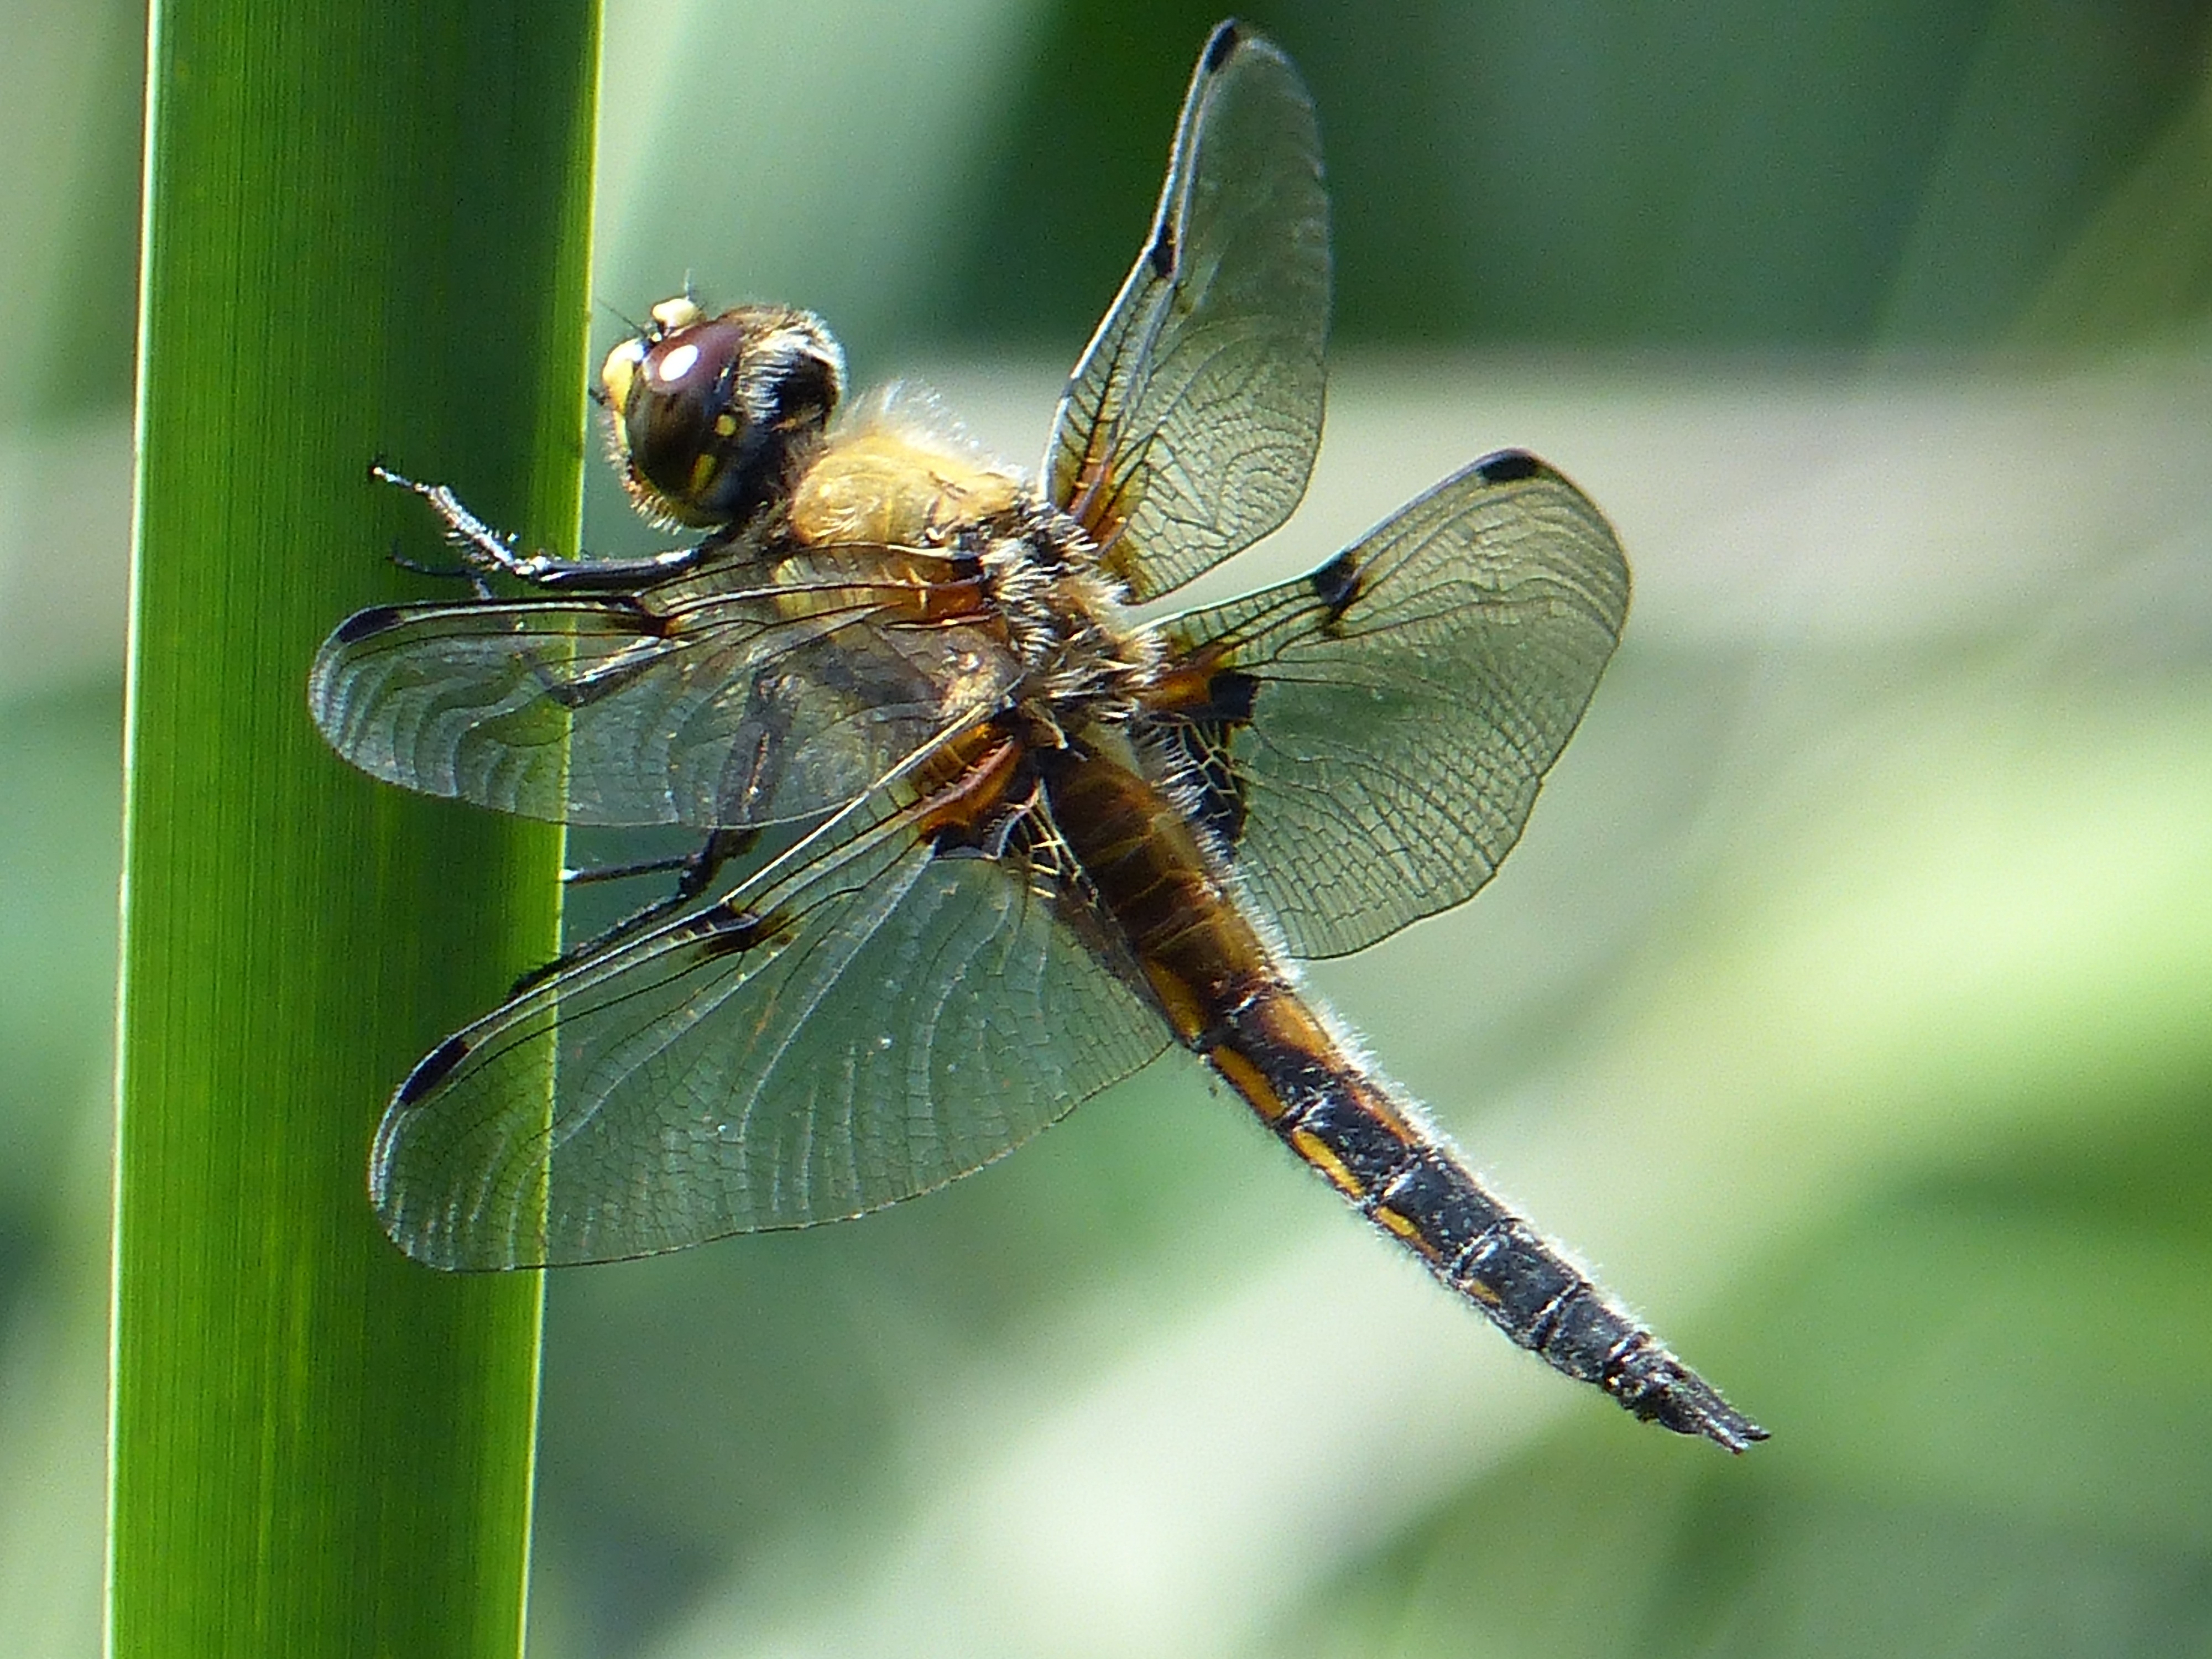
nature, wing, photography, animal, fly, green, insect, close, fauna, invertebrate, close up, dragonfly, damselfly, flight insect, macro photography, arthropod, insect macro, plant stem, dragonflies and damseflies, net winged insects